Laxmi Prasad Devkota

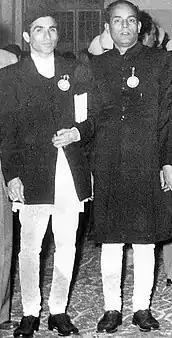
Devkota (right) with poet Madhav Prasad Ghimire

Many of his poems focus on mundane elements of the human and the natural world. The titles of his poems like "Ban", "Kisaan", "Baadal" shows that he sought his poetic inspiration in the commonplace and proximal aspects of the world. What resonates throughout most of his poetry is his profound faith in humanity. For instance, in the poem "Ban", the speaker goes through a series of interrogations, rejecting all forms of comfort and solace that could be offered solely to him as an individual. Instead, he embraces his responsibility and concern for his fellow beings. The poem ends with the following quatrain that highlights the speaker's humanistic inclinations: